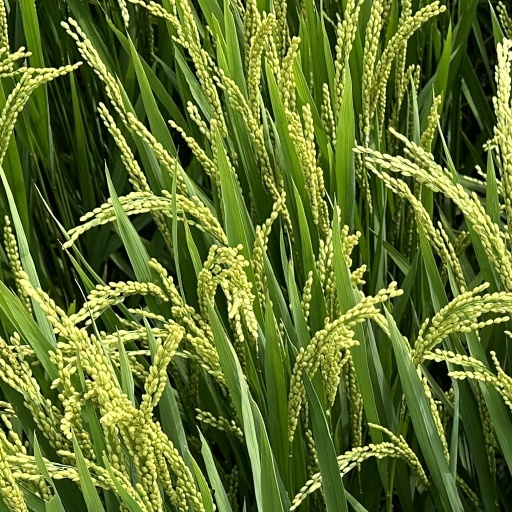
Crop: rice